Guillaume Saurina

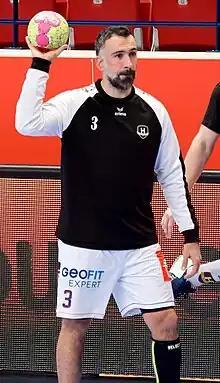
Saurina in 2017

Guillaume Jérôme Patrick Saurina (born 4 August 1981) is a French handball coach and former player. He played a single match for the French national team.